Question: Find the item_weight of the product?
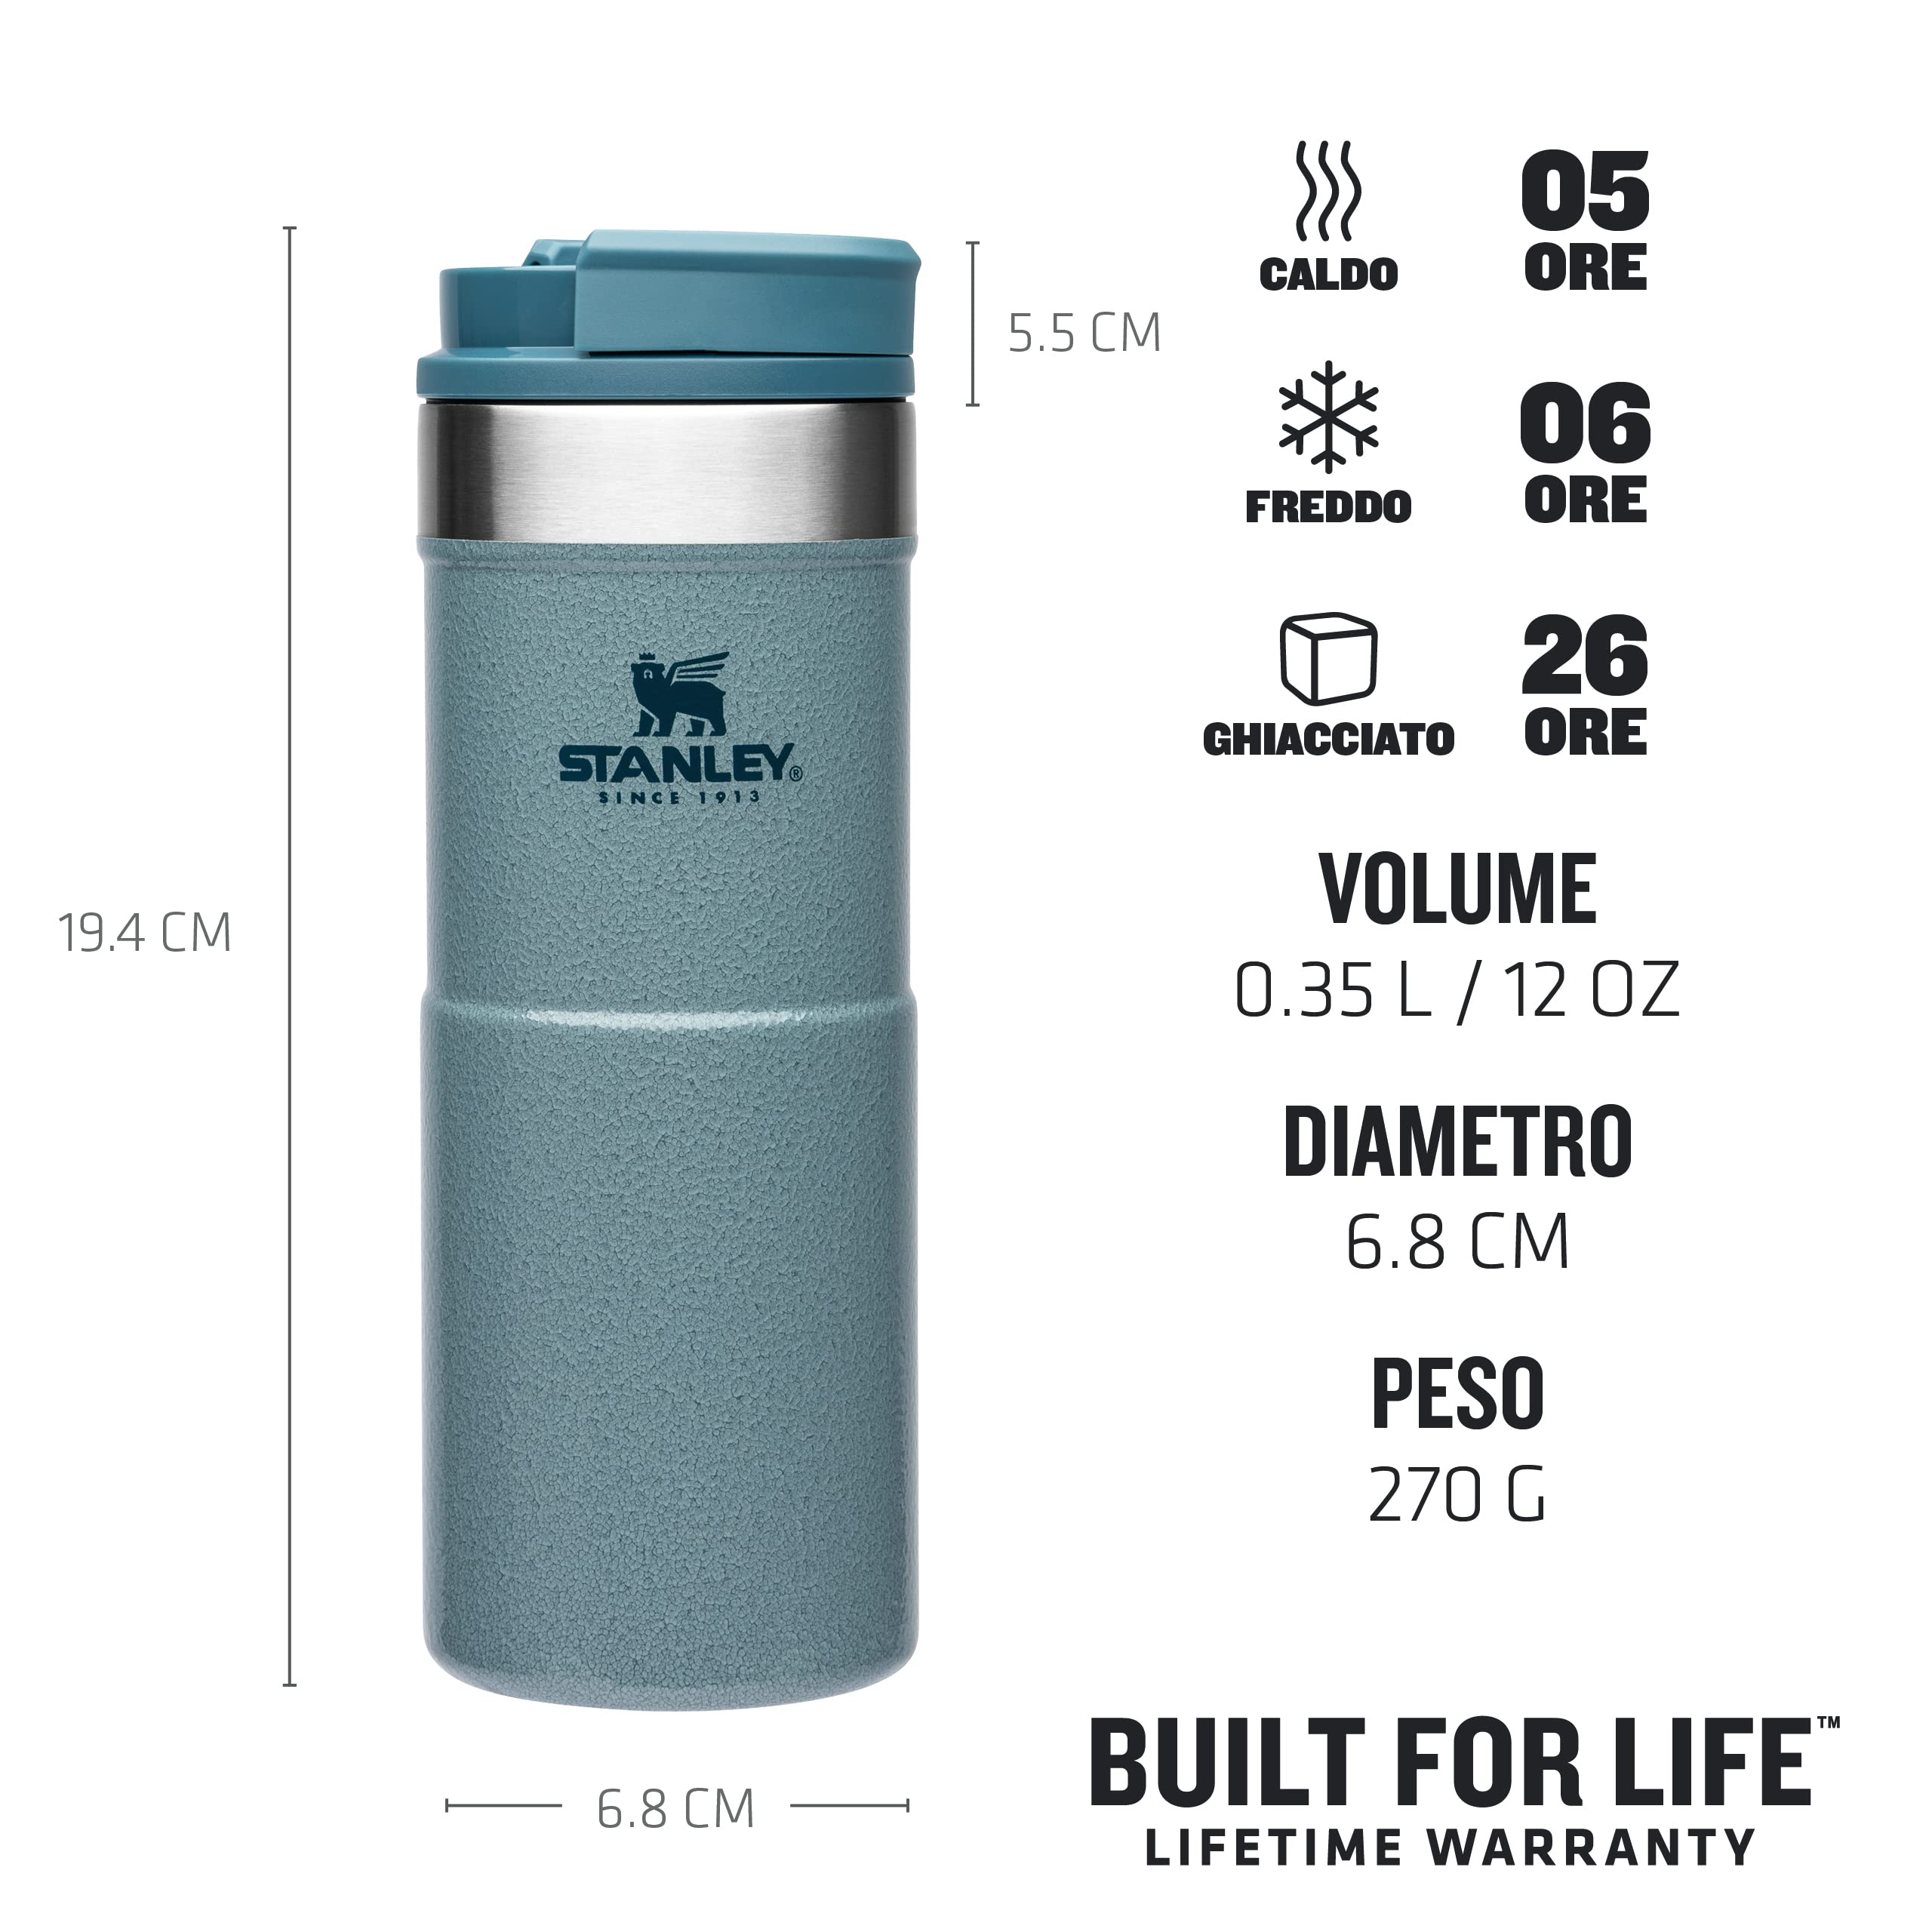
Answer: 270.0 gram